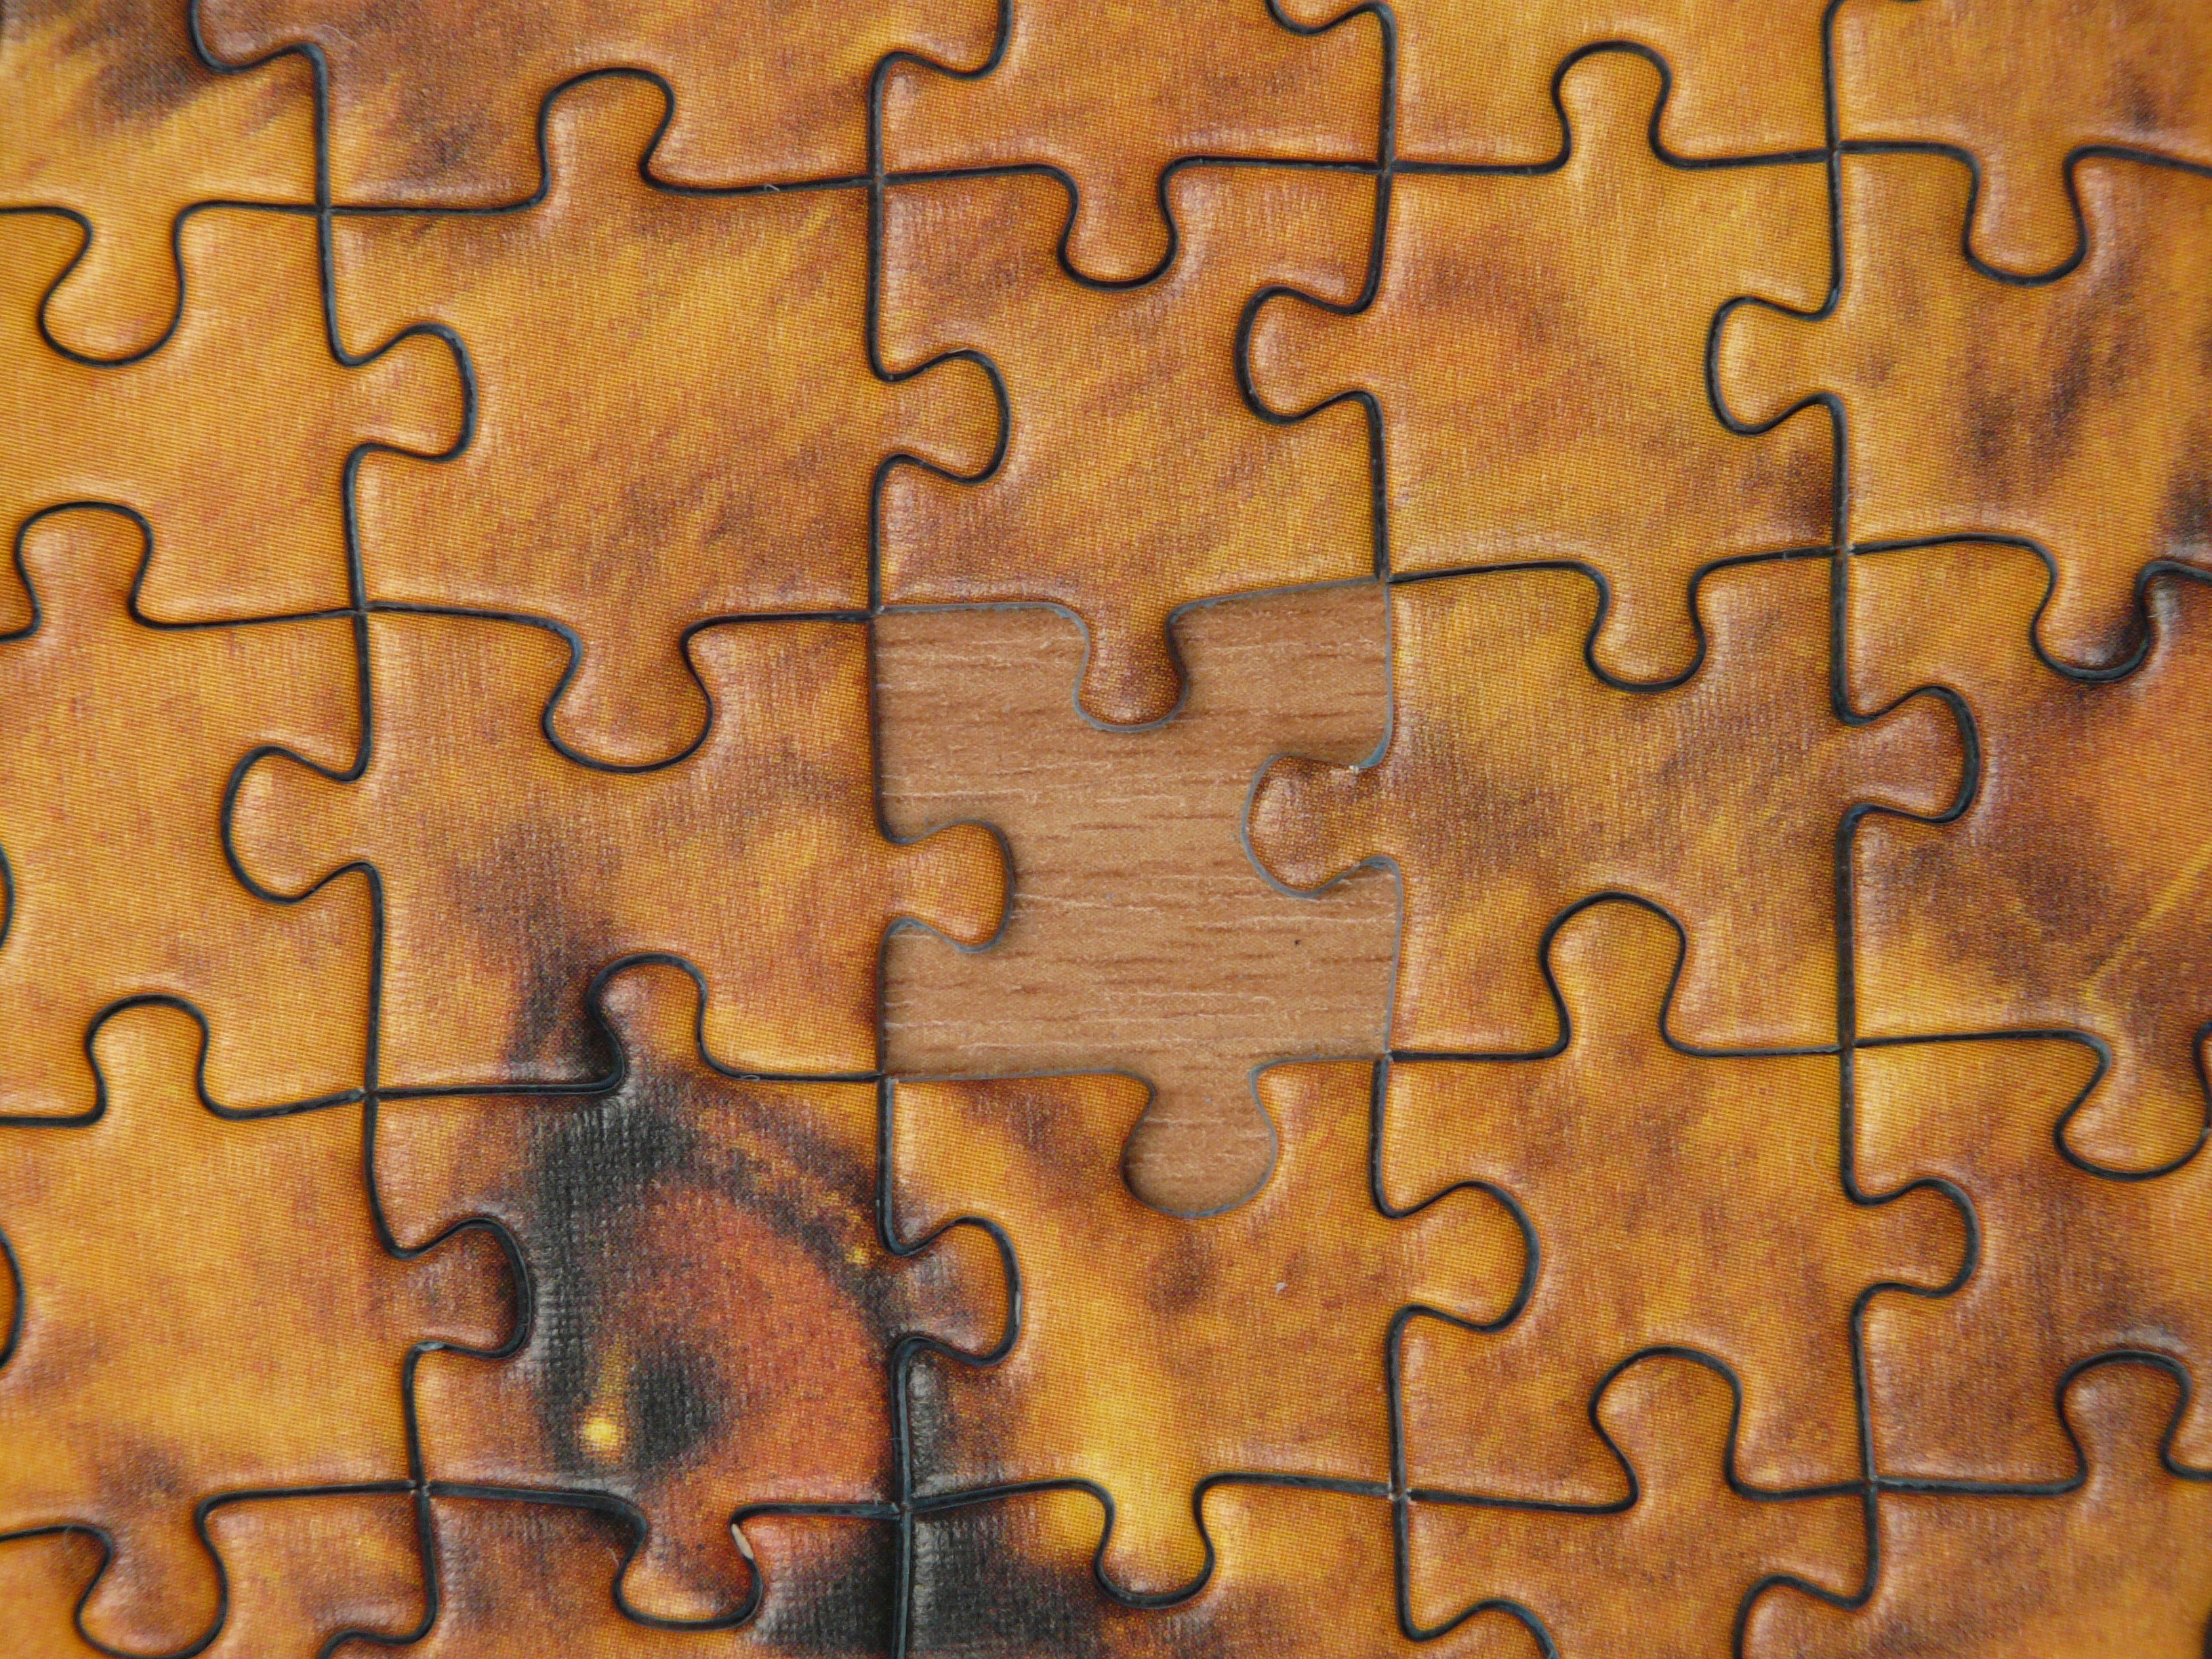
wood, texture, hole, number, wall, part, gap, brick, font, temple, text, piece, carving, puzzle, patience, relief, missing, memory cards covered with, boredom, puzzle piece, archaeological site, pastime, ancient history, maya civilization